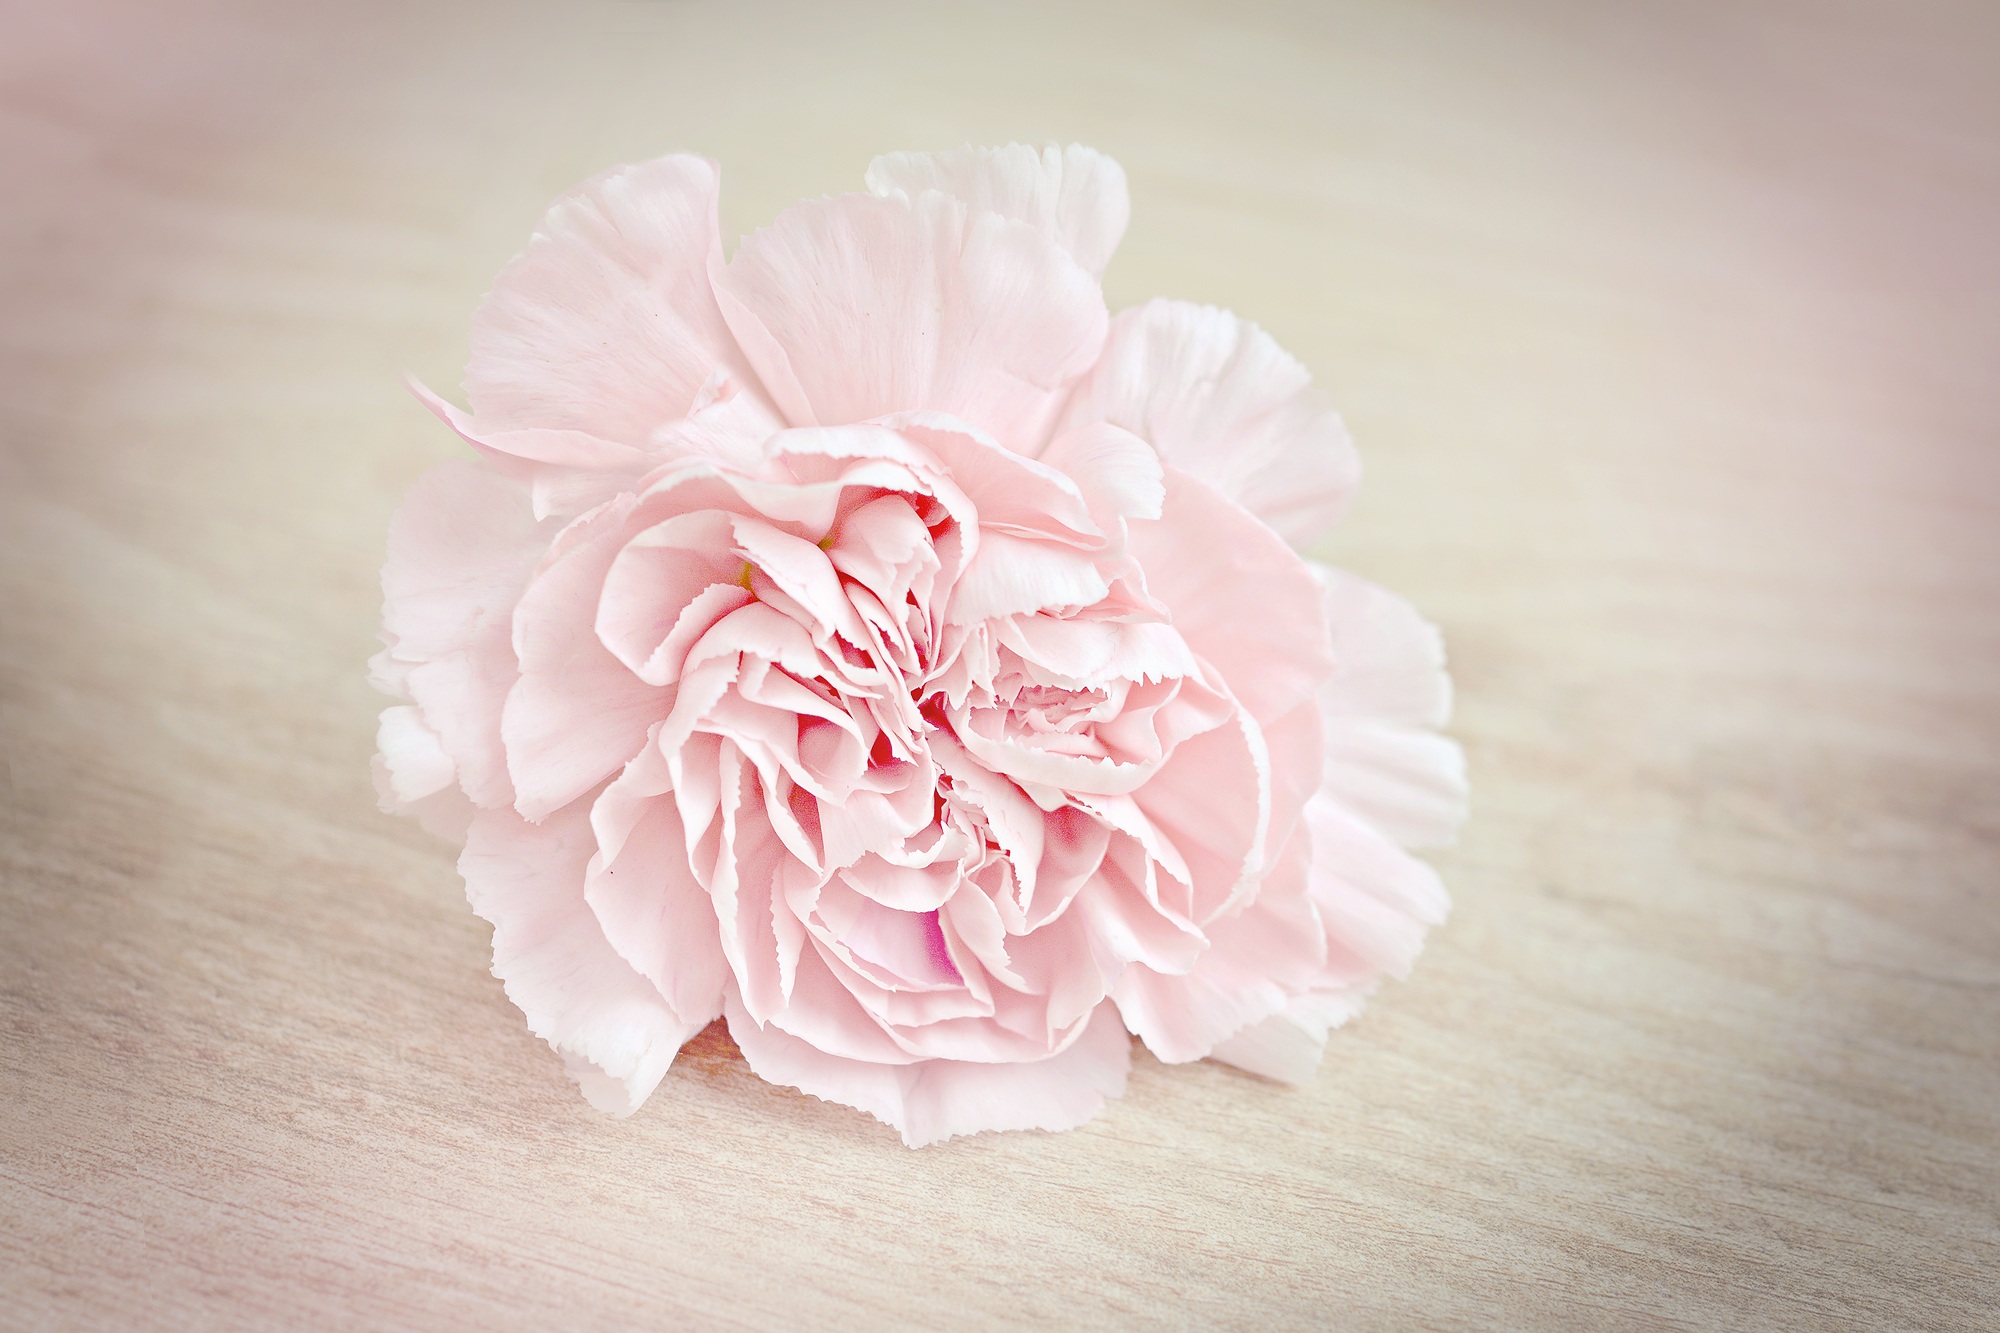
blossom, plant, white, flower, petal, bloom, pink, close, close up, petals, carnation, peony, macro photography, flowering plant, schnittblume, flower bouquet, carnation pink, land plant